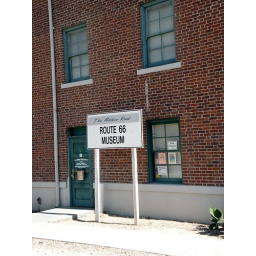
Harvey House historical landmark, railroad museum, and Route 66 in Barstow, Harvey House historical landmark, railroad museum, and Route 66 in Barstow, CA, on the road to Sedona 2008.